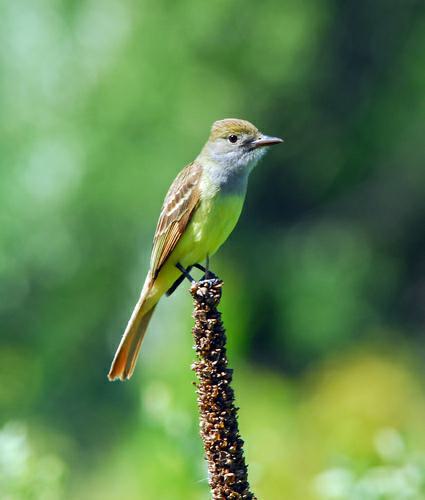
A photo of a great crested flycatcher